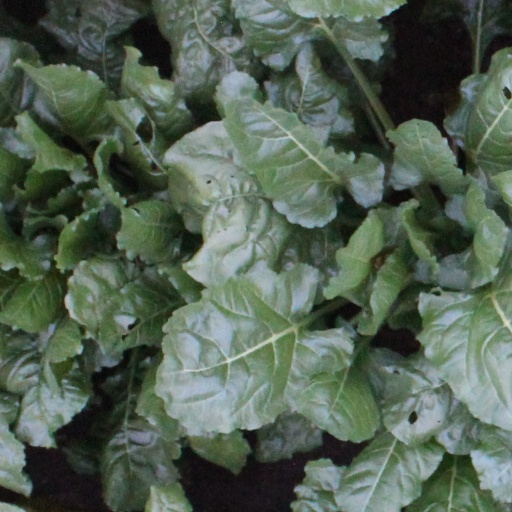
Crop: sugar beet